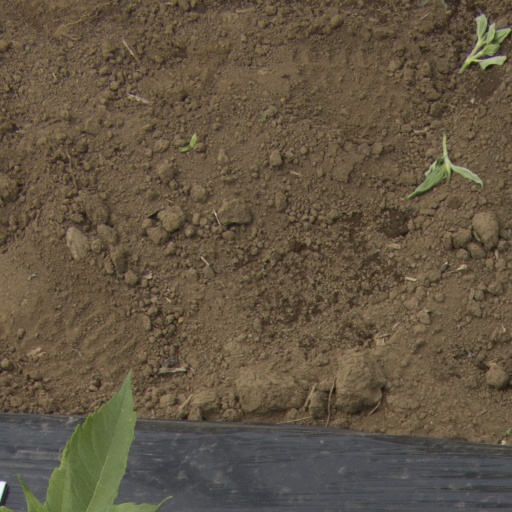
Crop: Jerusalem artichoke